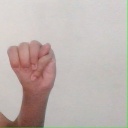
अक्षर: म